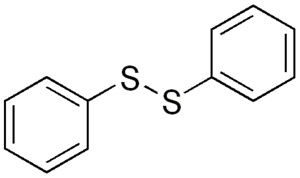
Le disulfure de diphényle est un composé chimique de formule C₆H₅–S–S–C₆H₅, souvent abrégée Ph₂S₂. Il se présente sous la forme d'un solide cristallisé incolore.